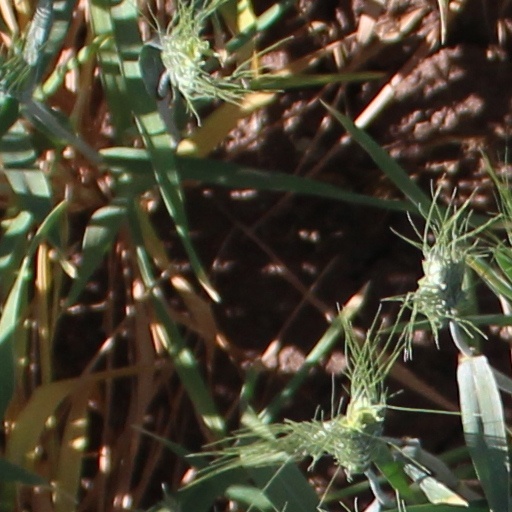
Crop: wheat